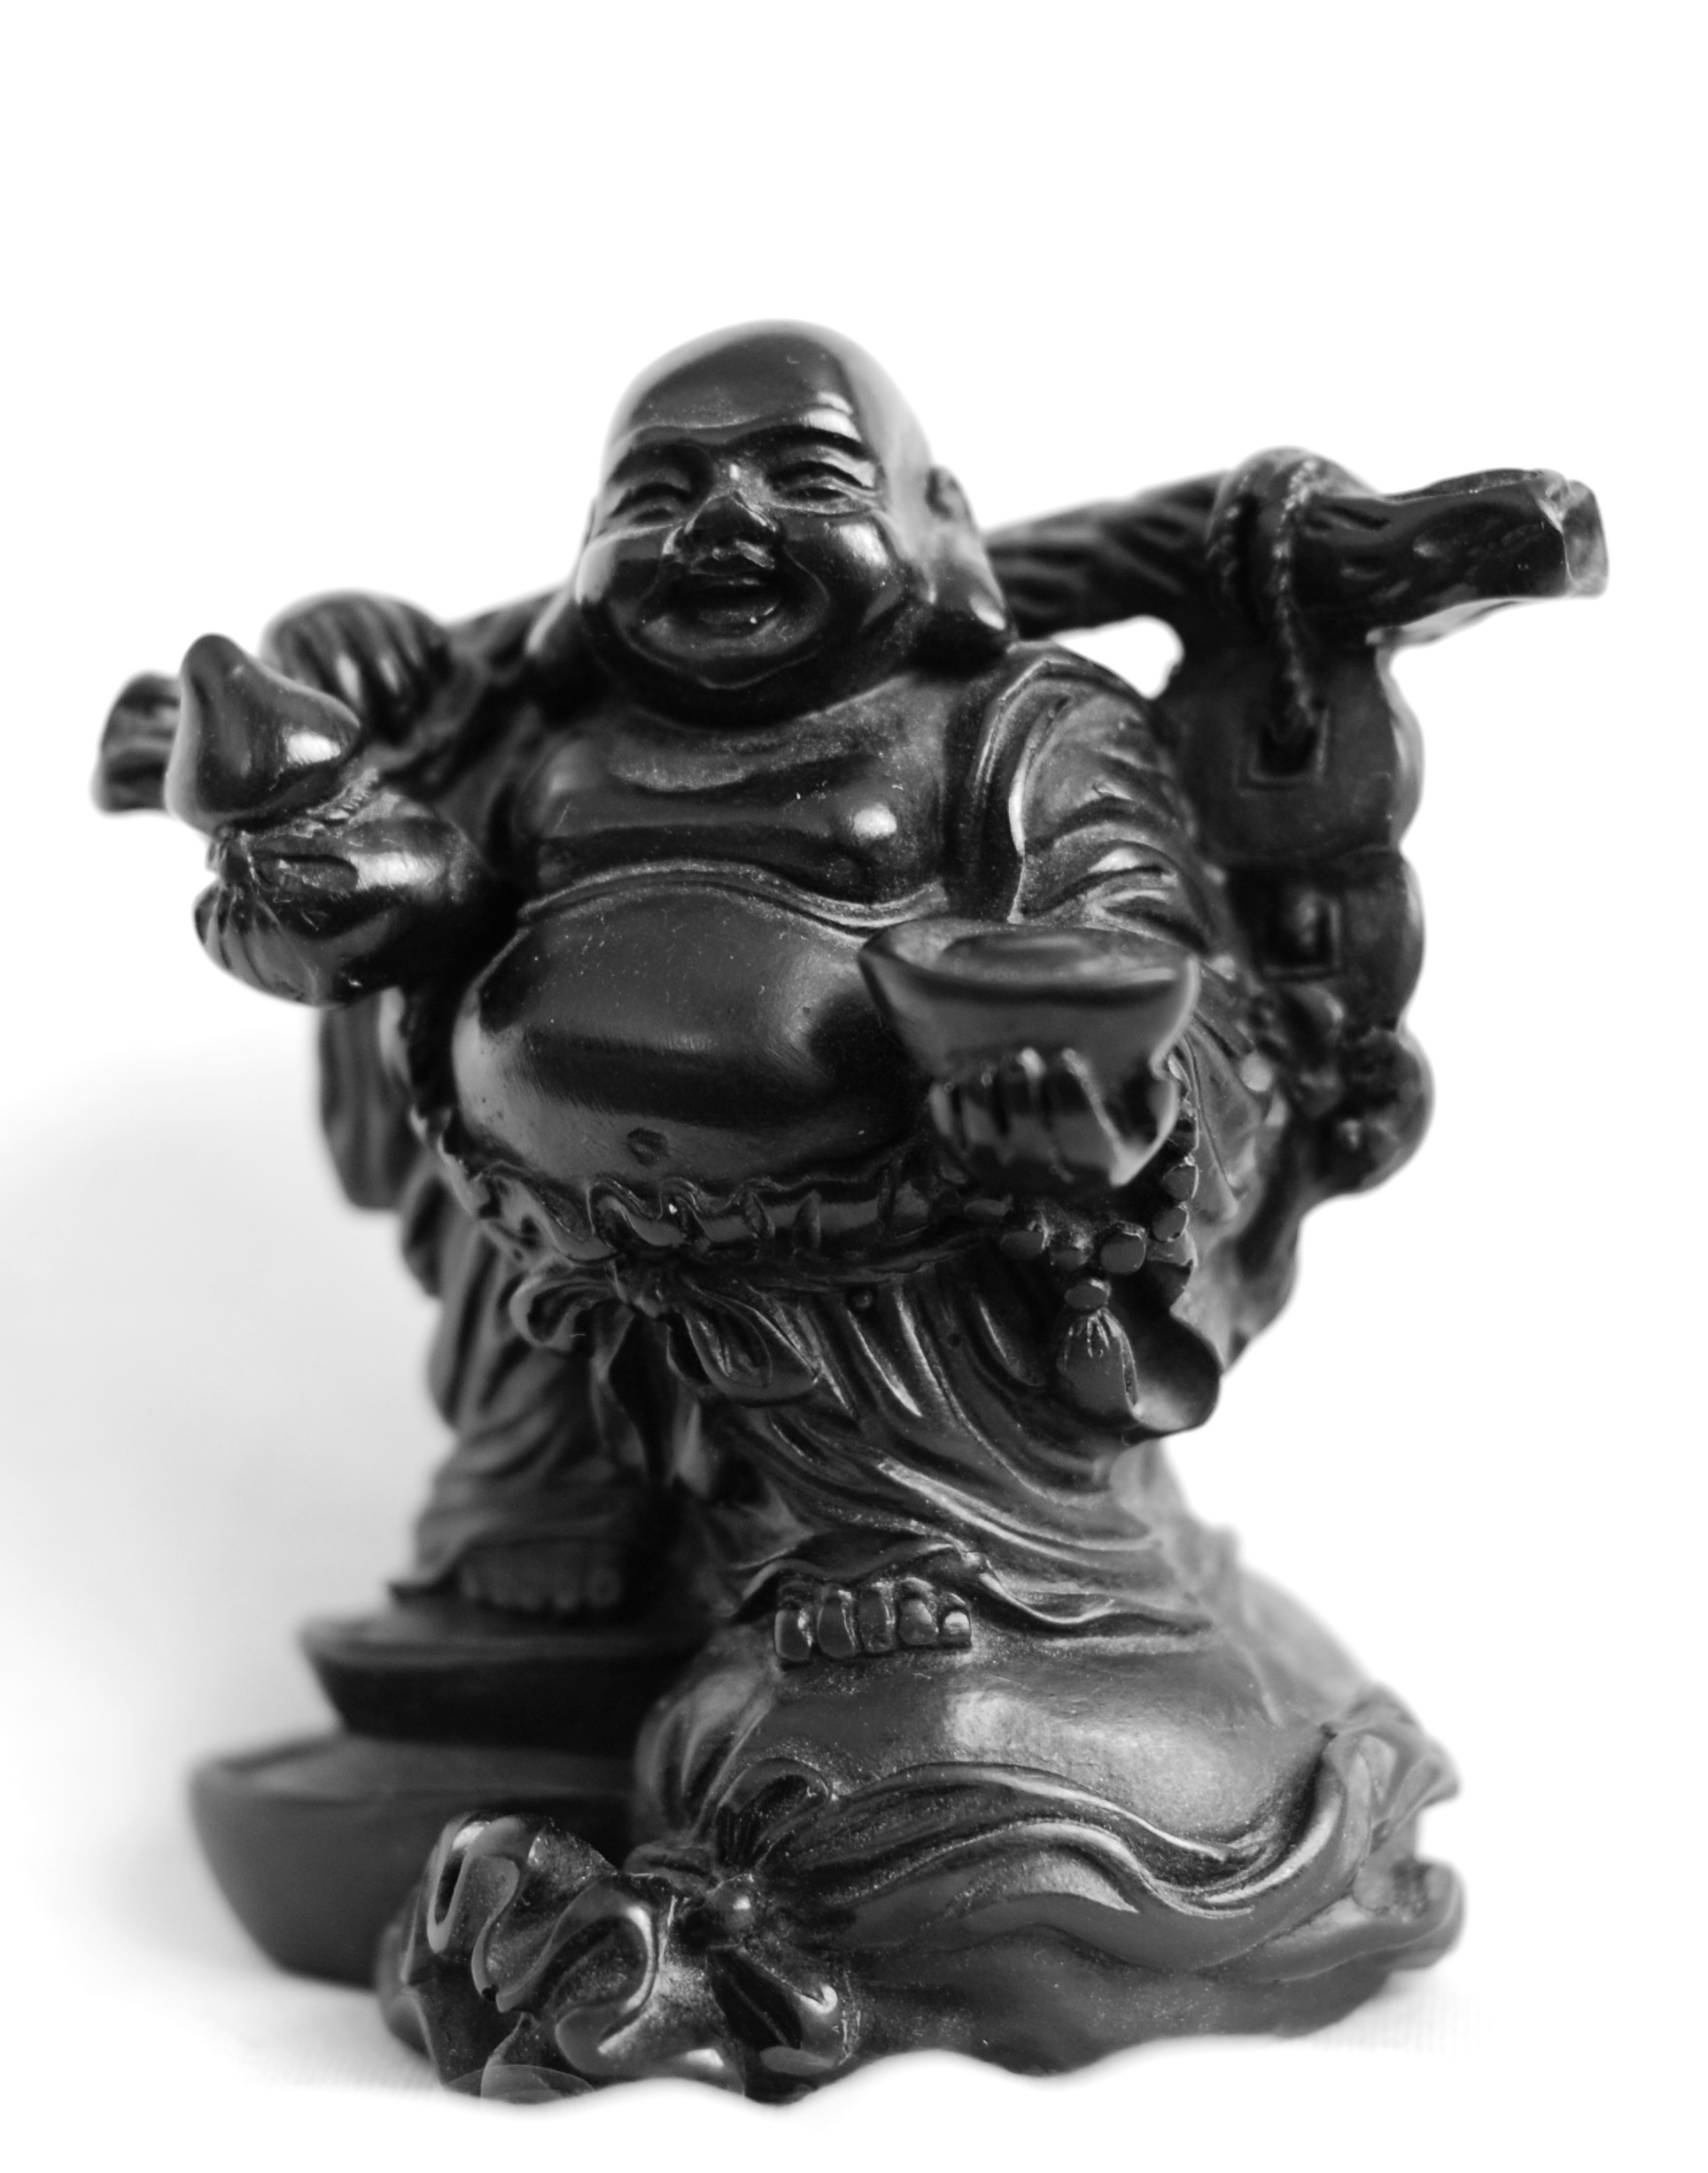
monument, statue, metal, toy, material, sculpture, art, figurine, bronze, stone carving, bronze sculpture